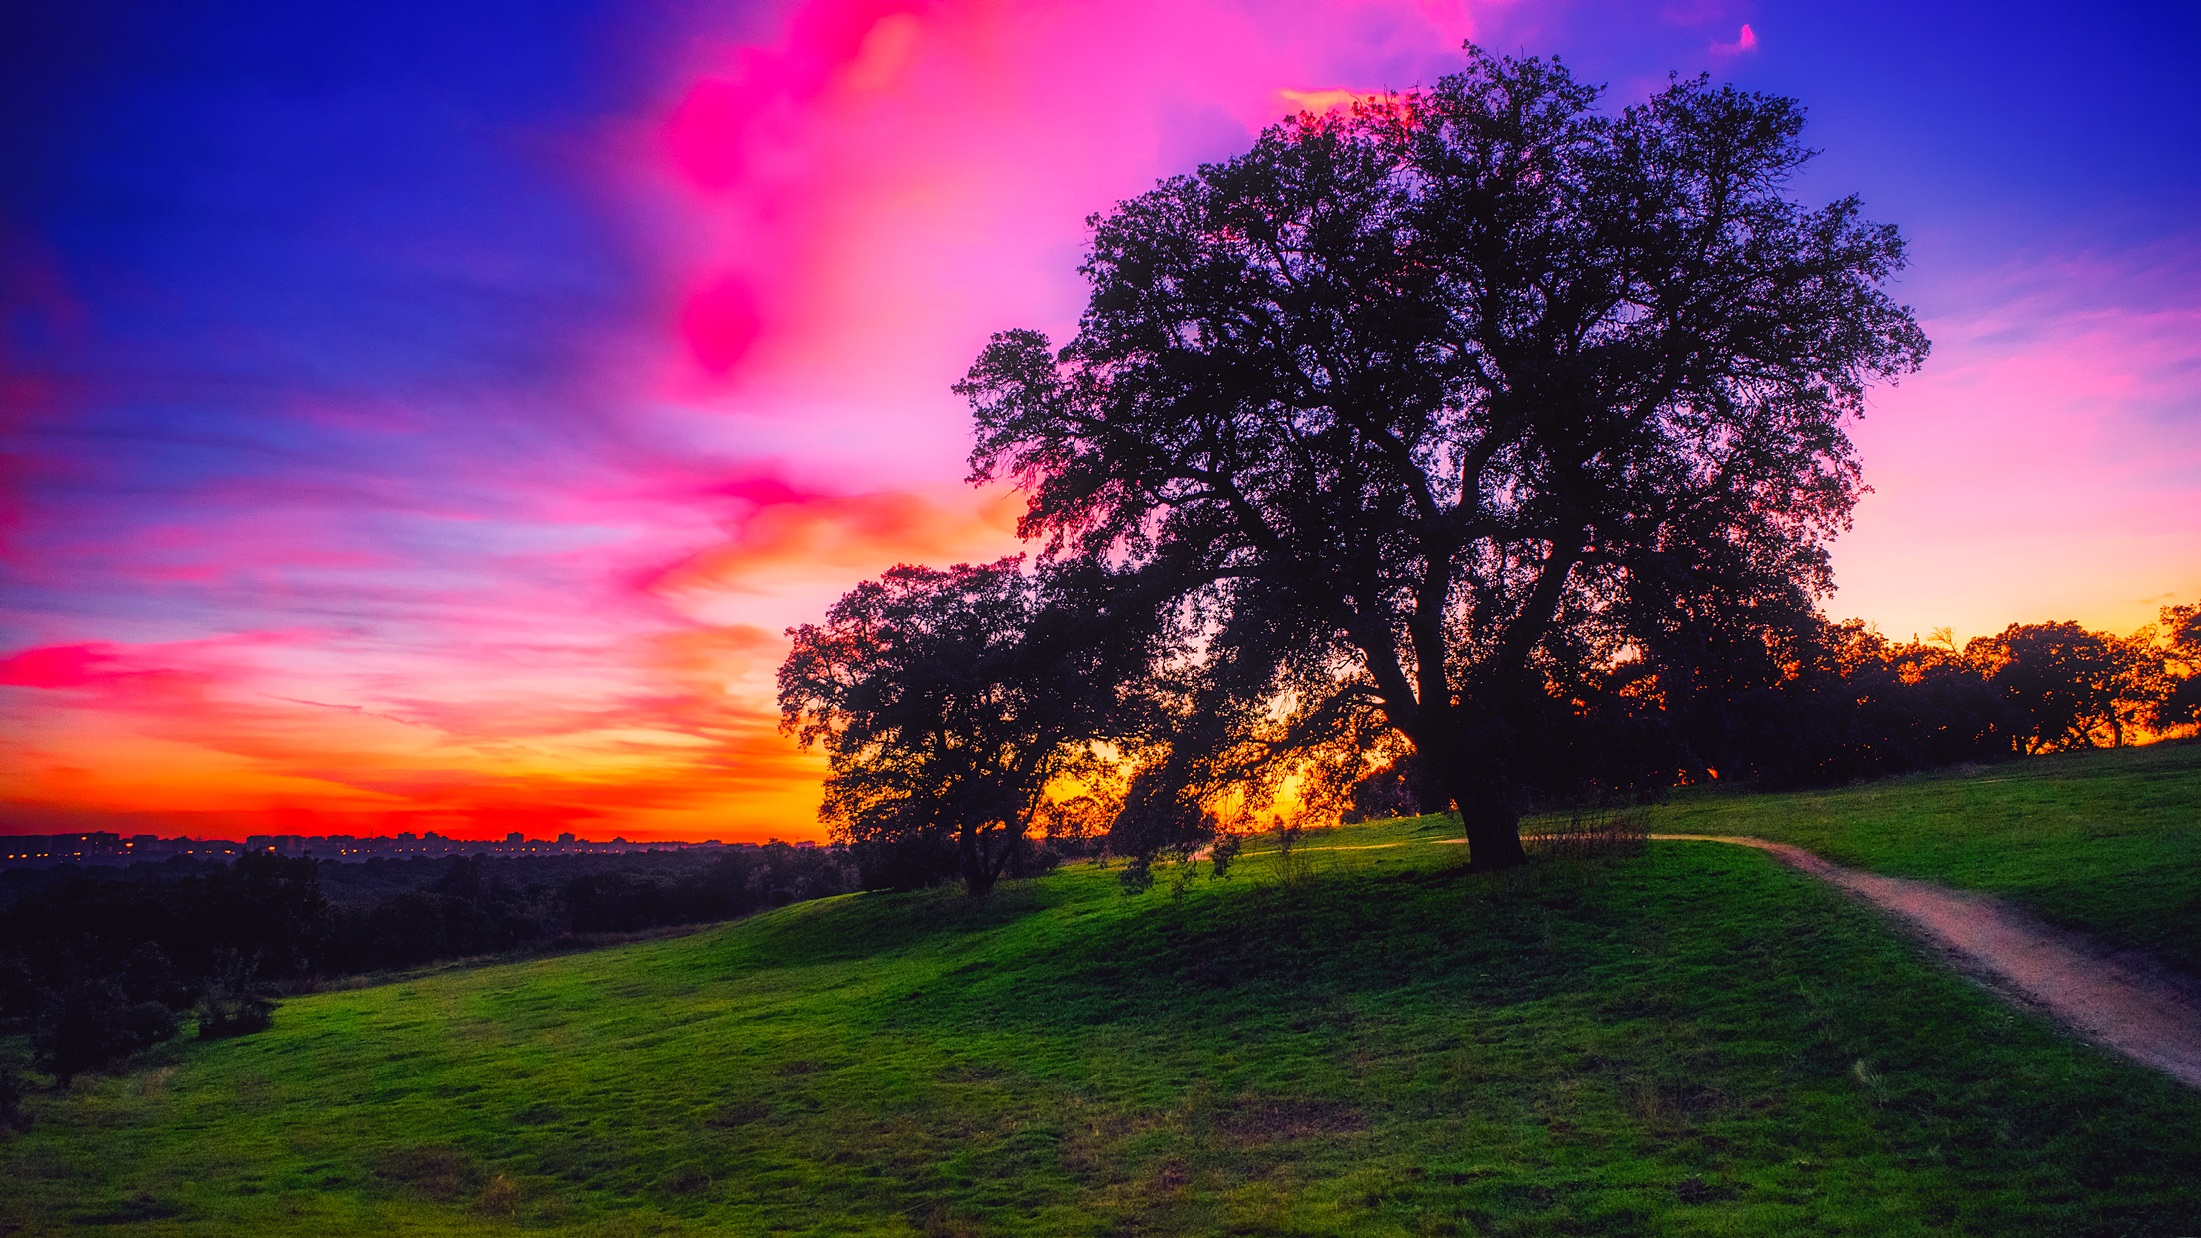
landscape, tree, nature, path, cloud, sky, sunrise, sunset, trail, field, sunlight, morning, flower, dawn, country, panorama, dusk, evening, rural, autumn, colorful, trees, outdoors, hdr, spain, beautiful, silhouettes, afterglow, atmospheric phenomenon, woody plant, red sky at morning